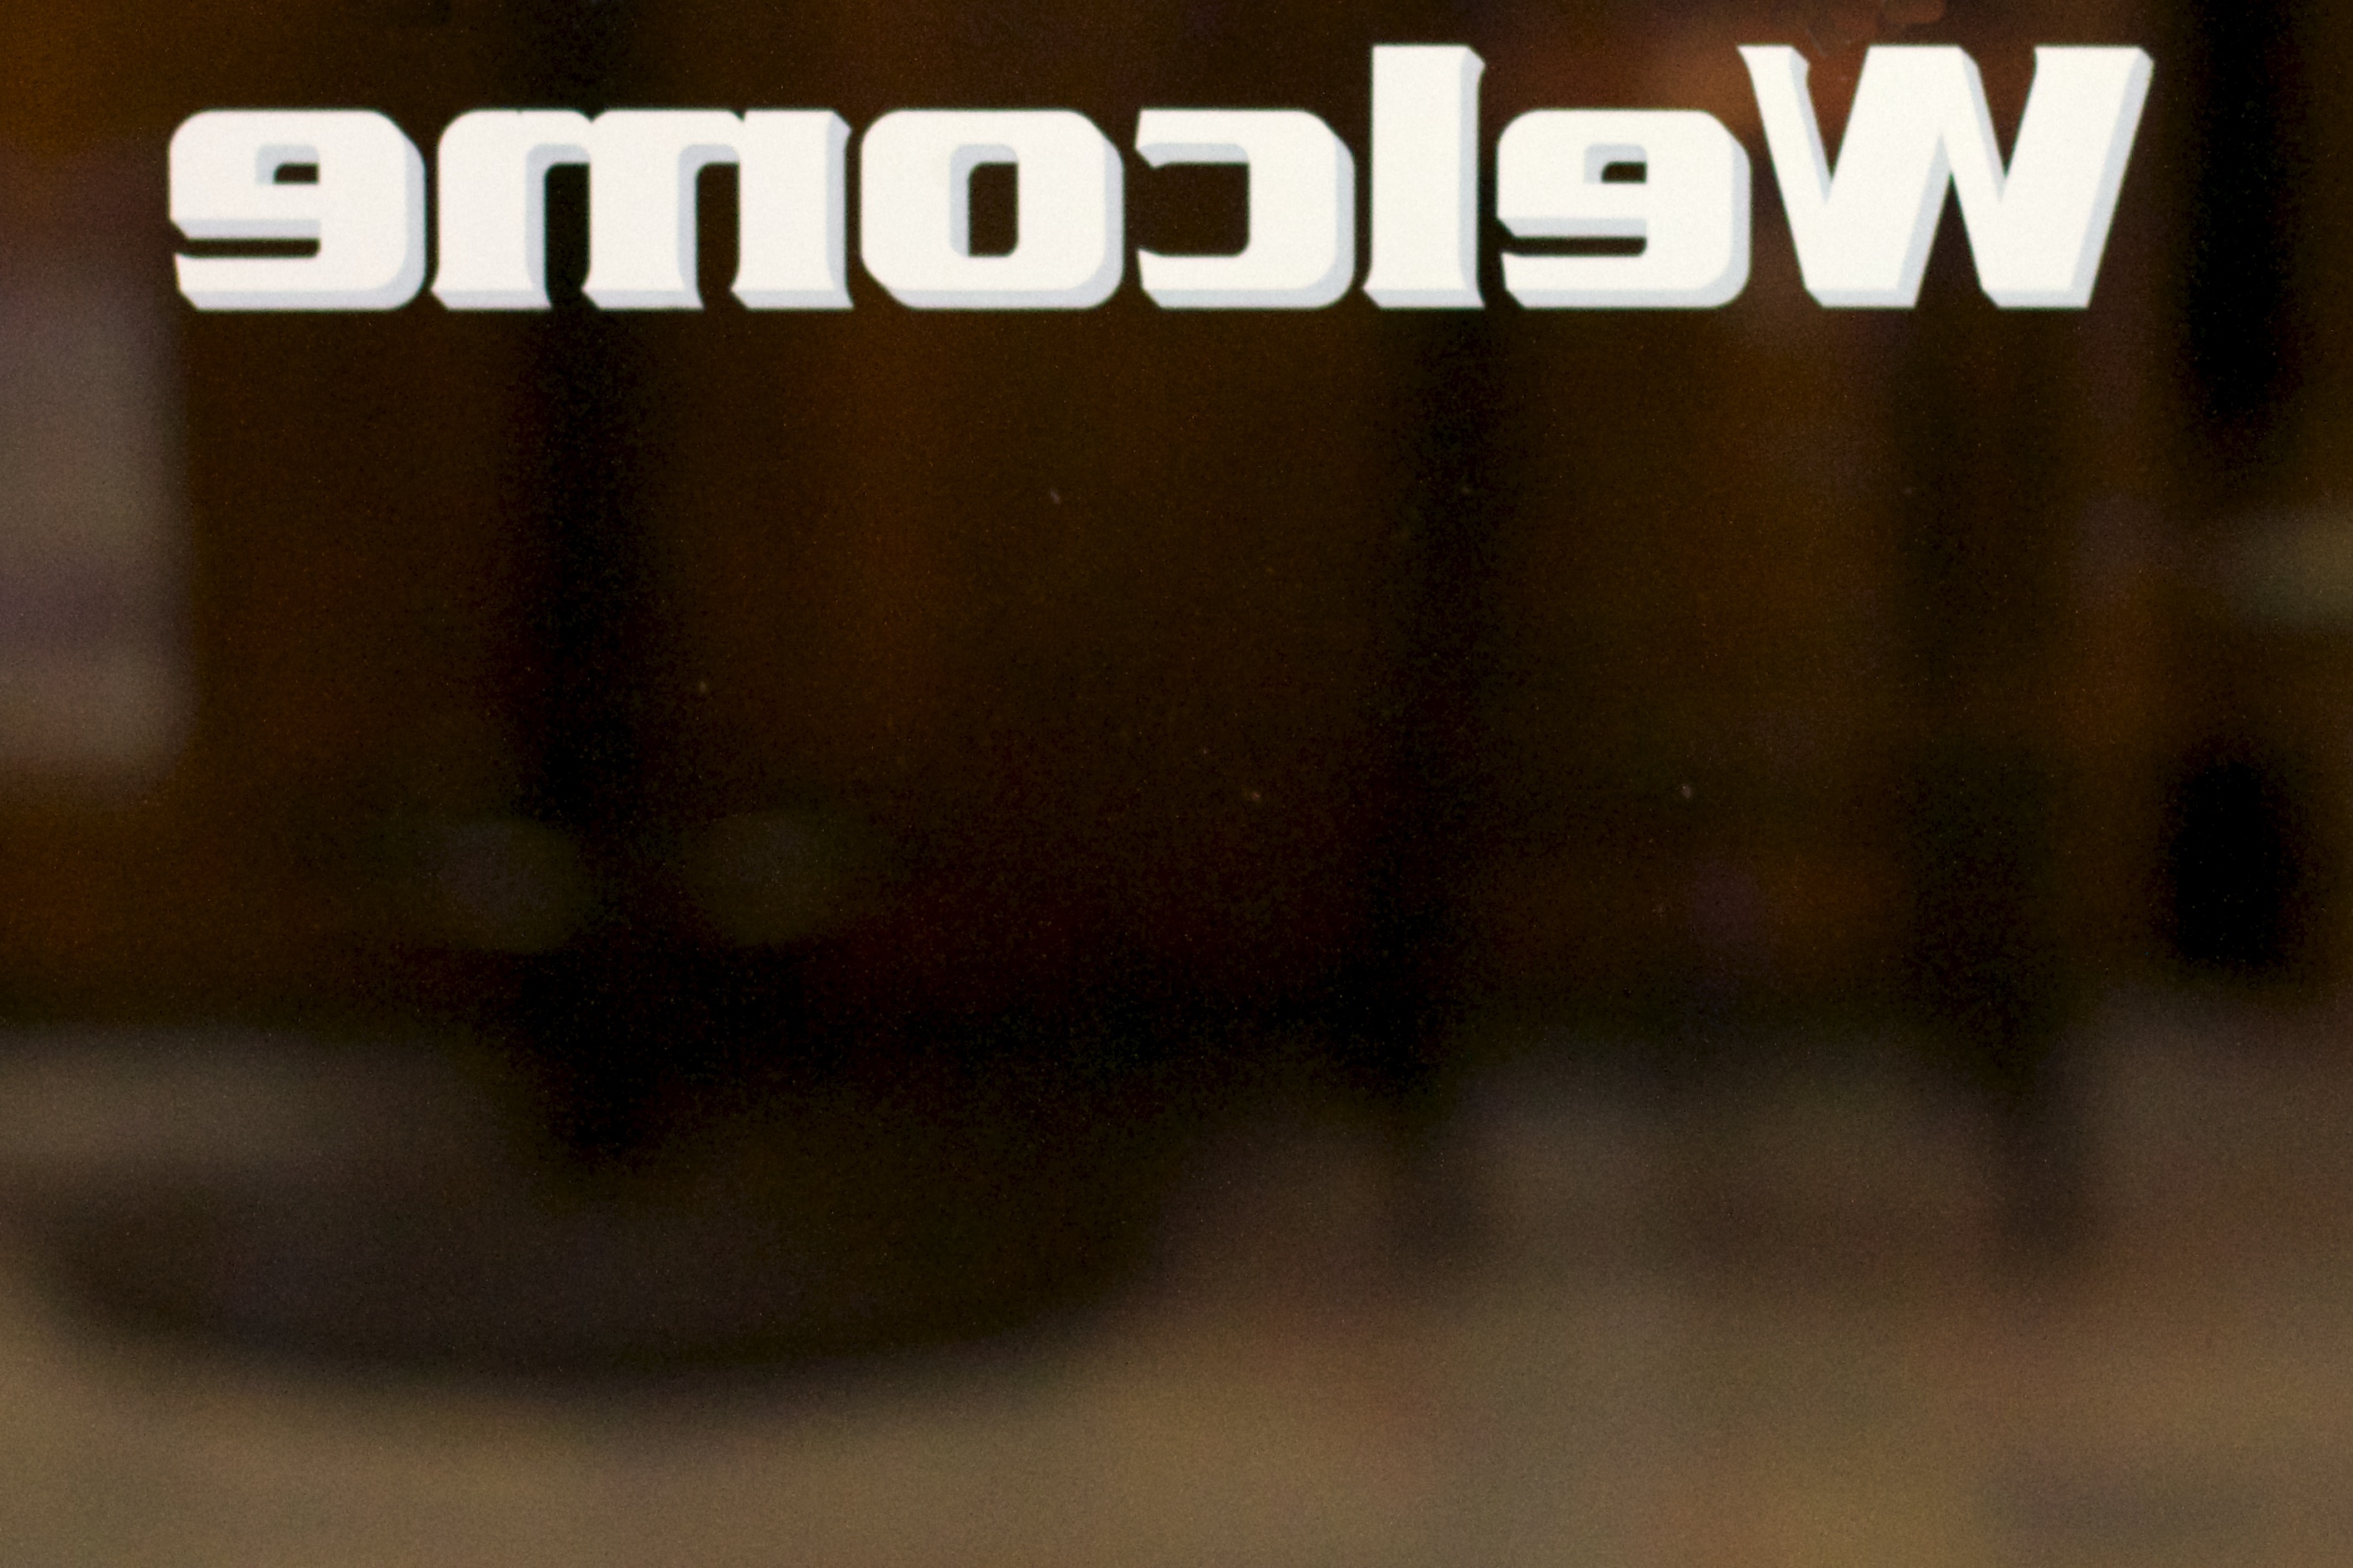
close up, font